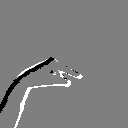
ASL letter: g